San Lorenzo, Brescia

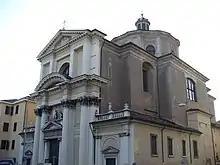
Facade and dome

A parish church was located at the site since the 13th century, and rebuilt in 1751–1763 in the Baroque style using designs of Domenico Corbellini. The Latin cross layout is surmounted by an octagonal cupola with lantern.